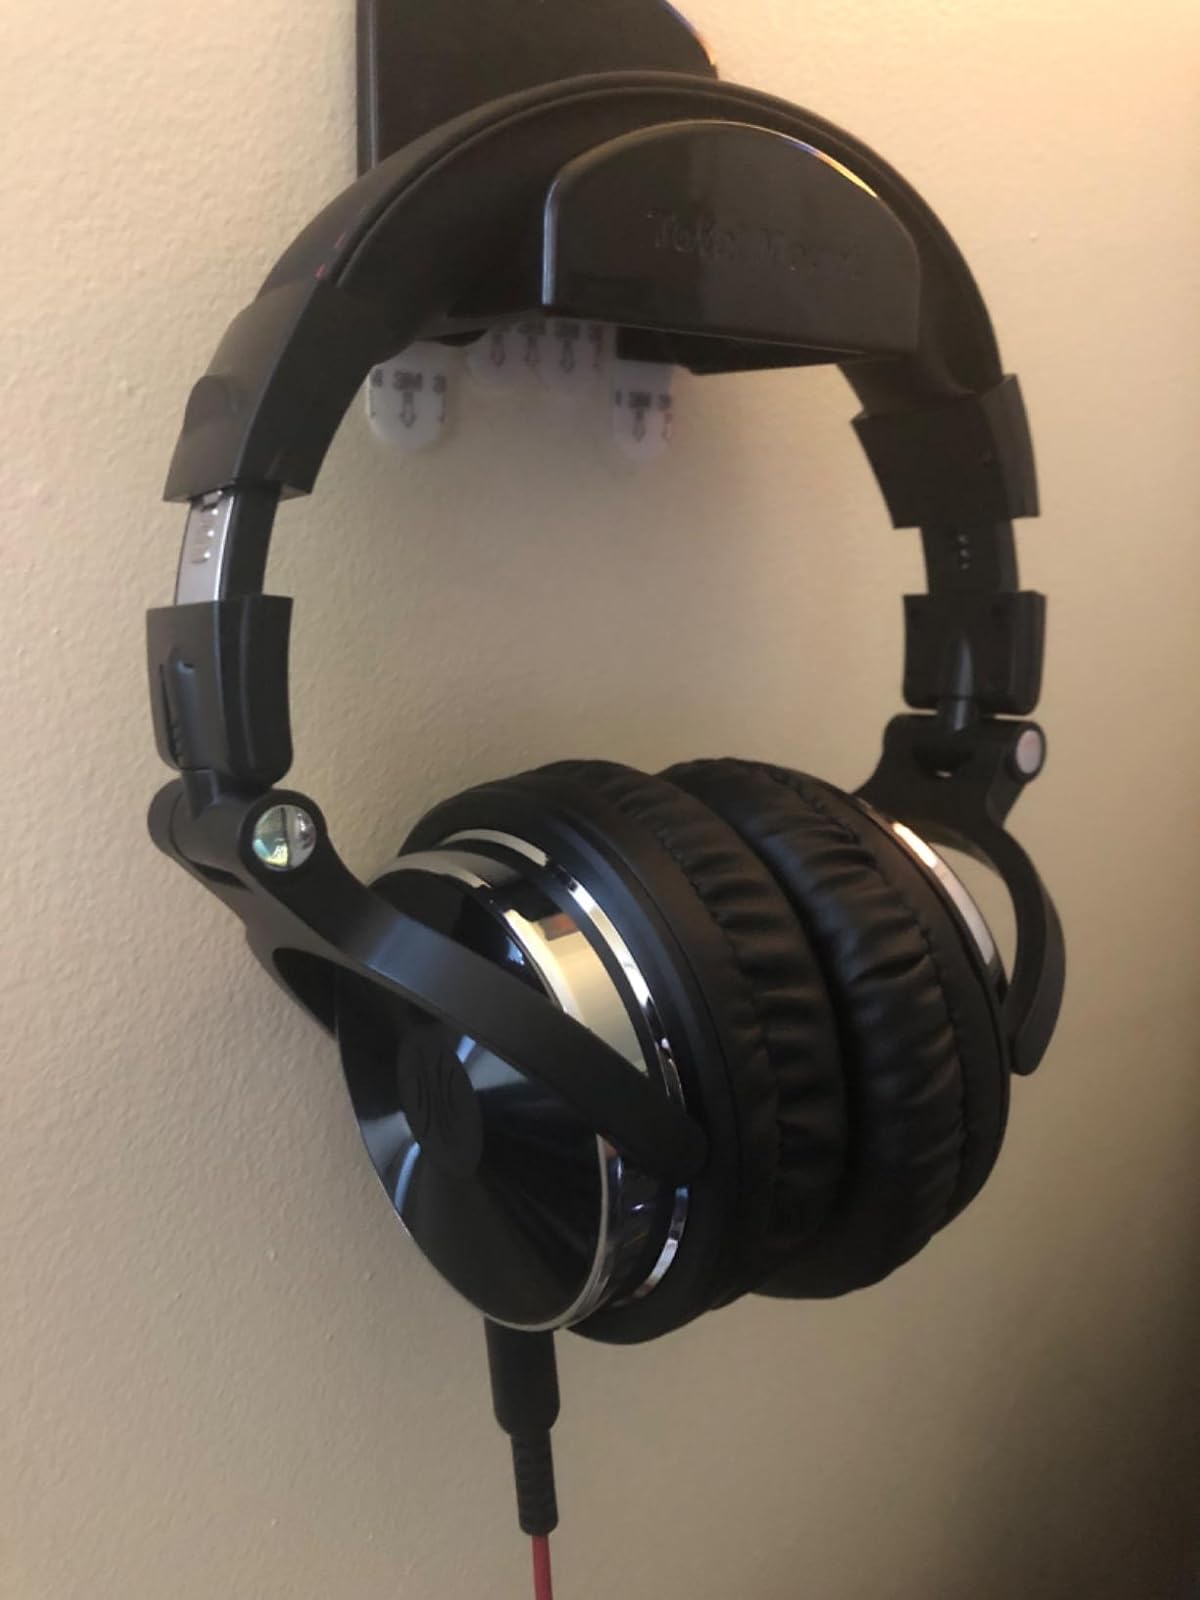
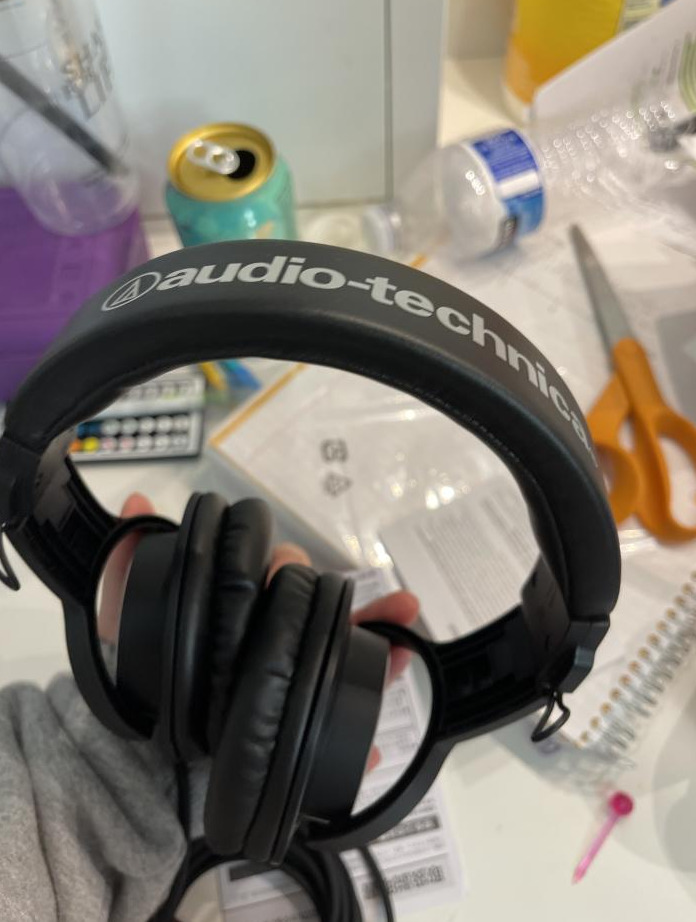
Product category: headphones
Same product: no